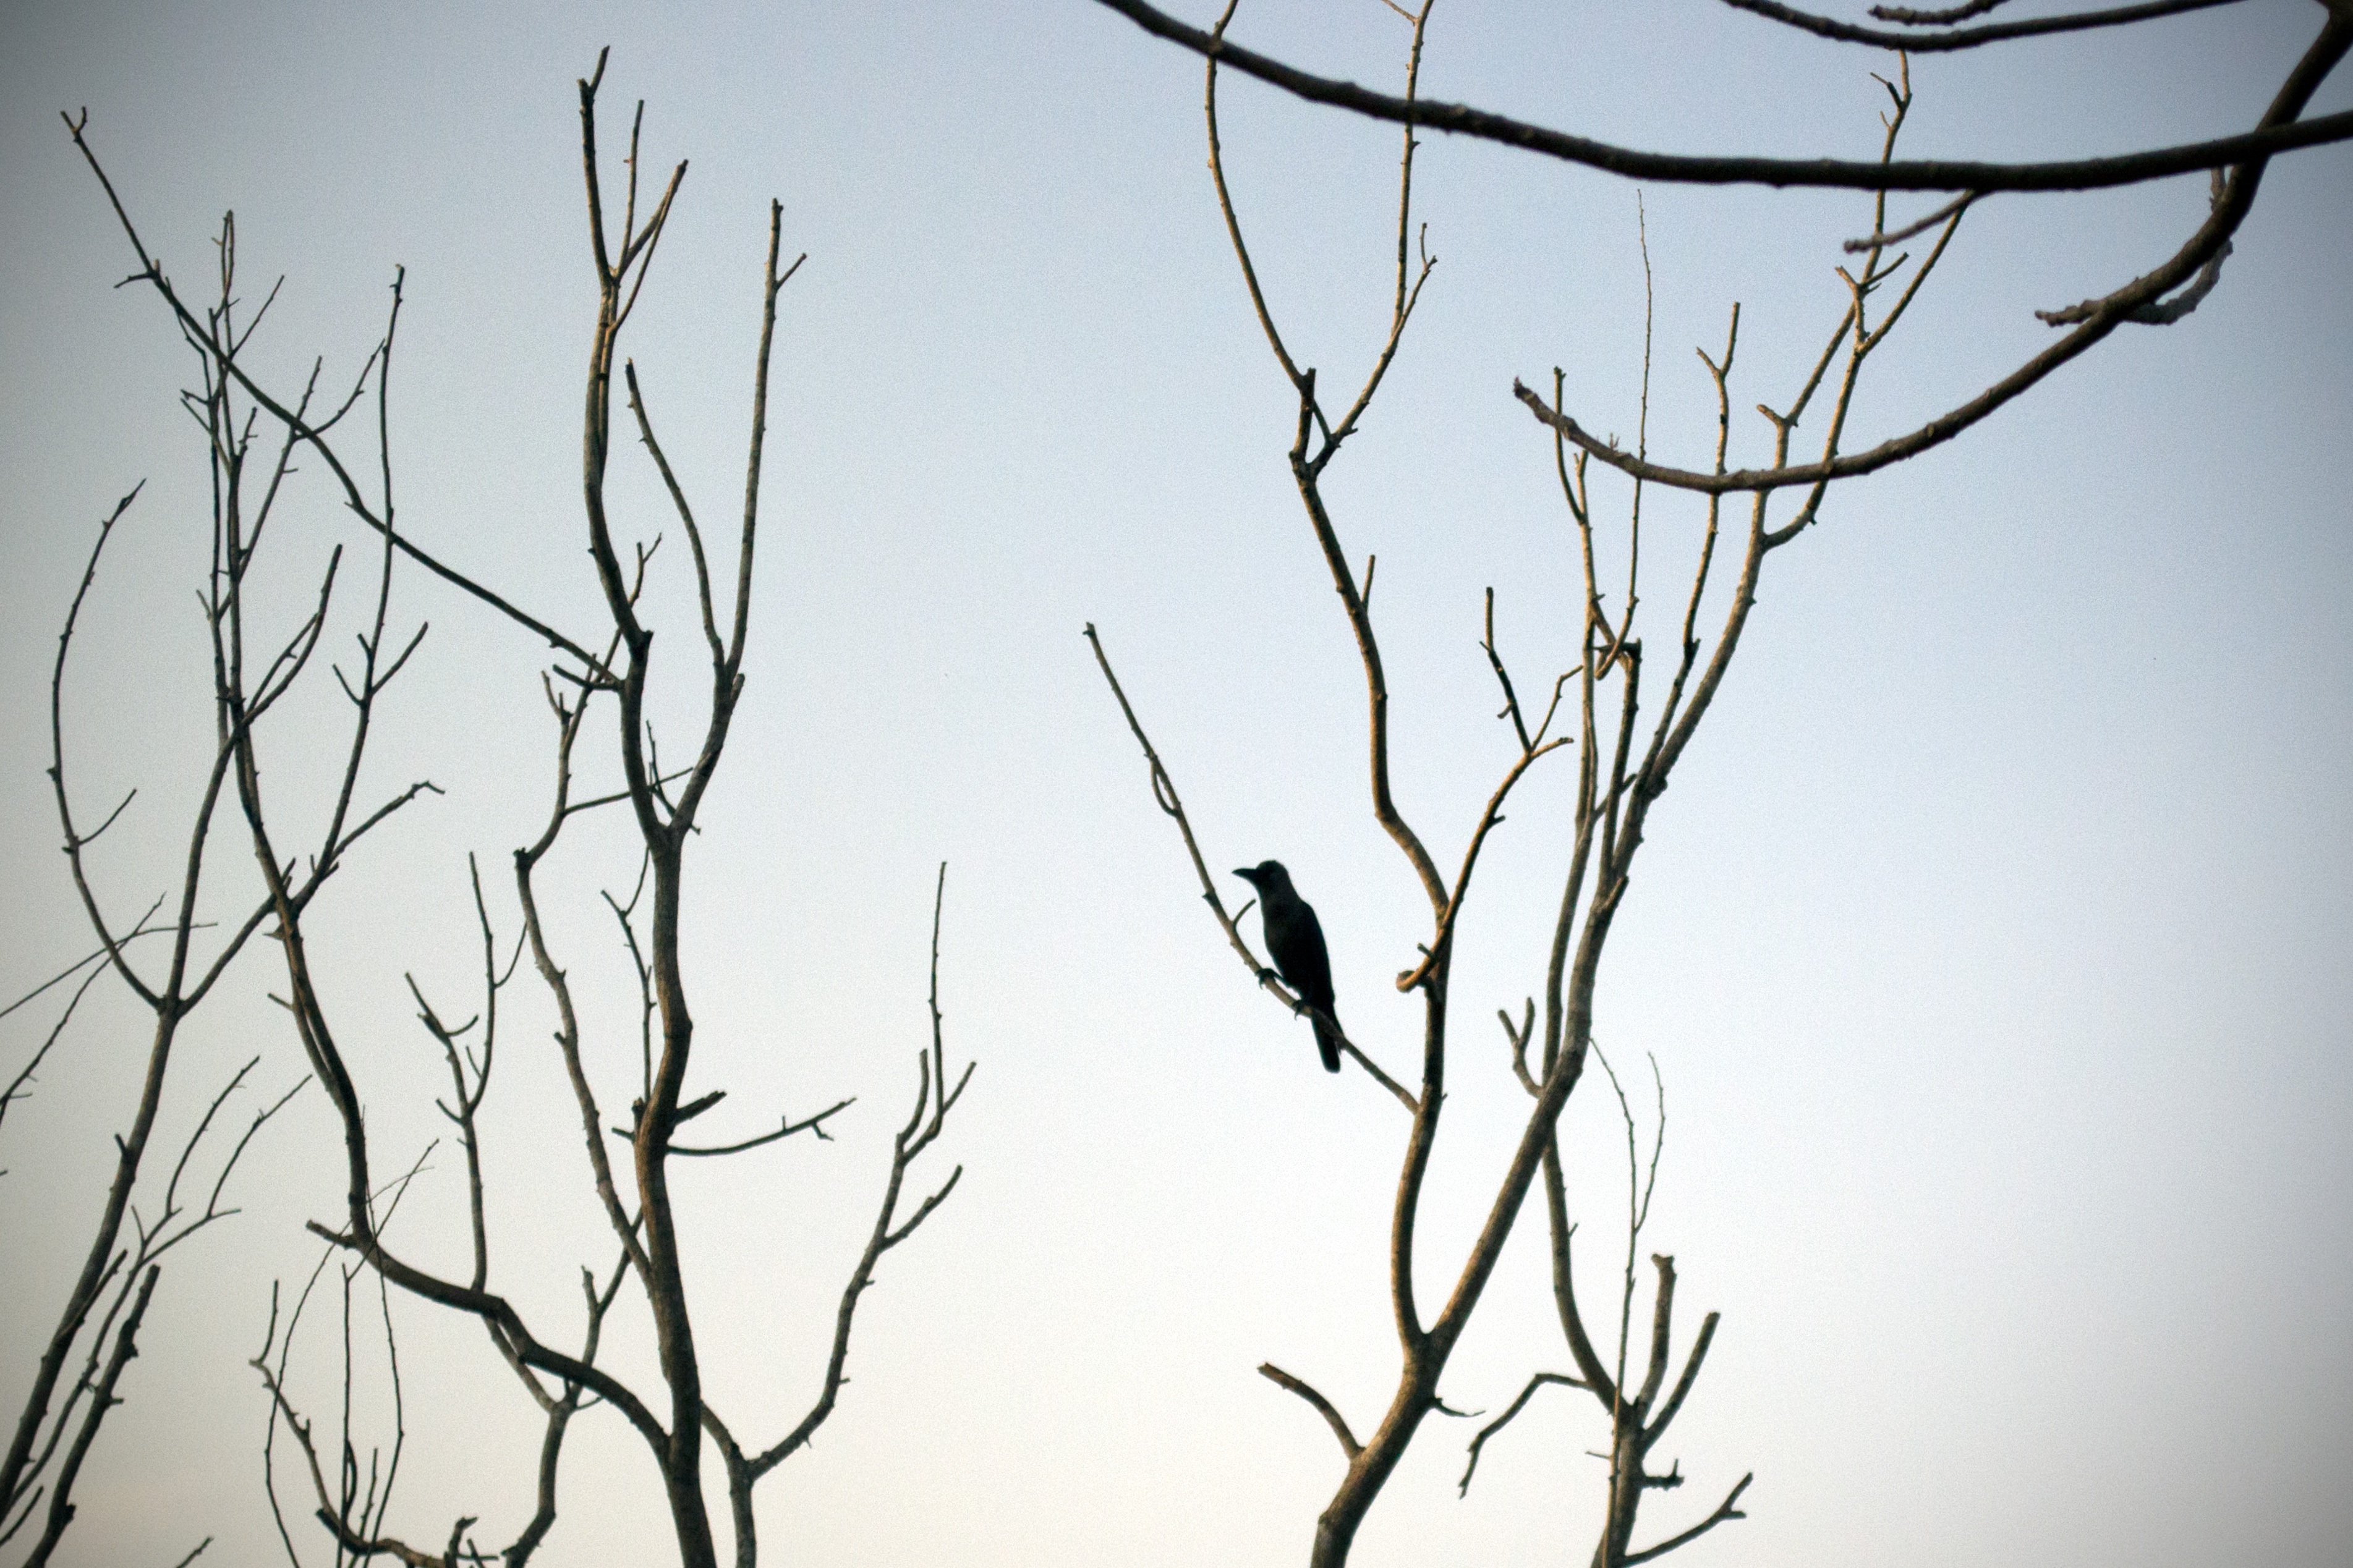
tree, nature, grass, branch, silhouette, winter, flower, barren, line, lonely, flora, crow, twig, grass family, perching bird